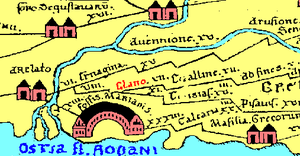
De fondation celtique, Glanon subit une grande influence grecque. Elle est vouée au dieu guérisseur gaulois, Glanis, avant d'être Glanum, cité antique de l'Empire romain, sur la commune de Saint-Rémy-de-Provence dans les Bouches-du-Rhône. Elle a connu son apogée à l'époque du premier empereur romain Auguste. Son développement s'est appuyé sur la protection des reliefs des Alpilles, la présence d'une source et le voisinage de la Voie Domitienne.